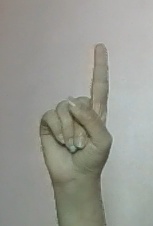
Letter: bb